Piedmont, California

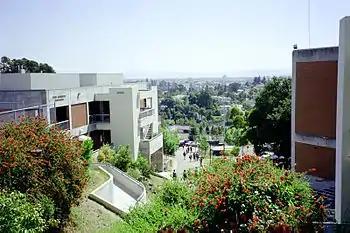
A view of Piedmont Middle School and Witter Field, taken from Piedmont High School

Piedmont has a City Hall, a Community Hall, a Veterans' Memorial Building, a Recreation Center, Aquatics Center, and Center for the Arts. Public parks include Piedmont Park, Dracena Park, Dearing Park, Crocker Park, Hampton Park, Linda Ave Tot Lot and Dog Run, Kennelly Skate Park, and Blair Park. Playfields include Coaches Playfield, Linda Playfield, and Piedmont Sports Field (at Hampton Park).